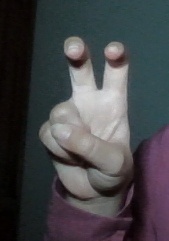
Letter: toot